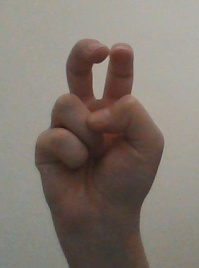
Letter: toot